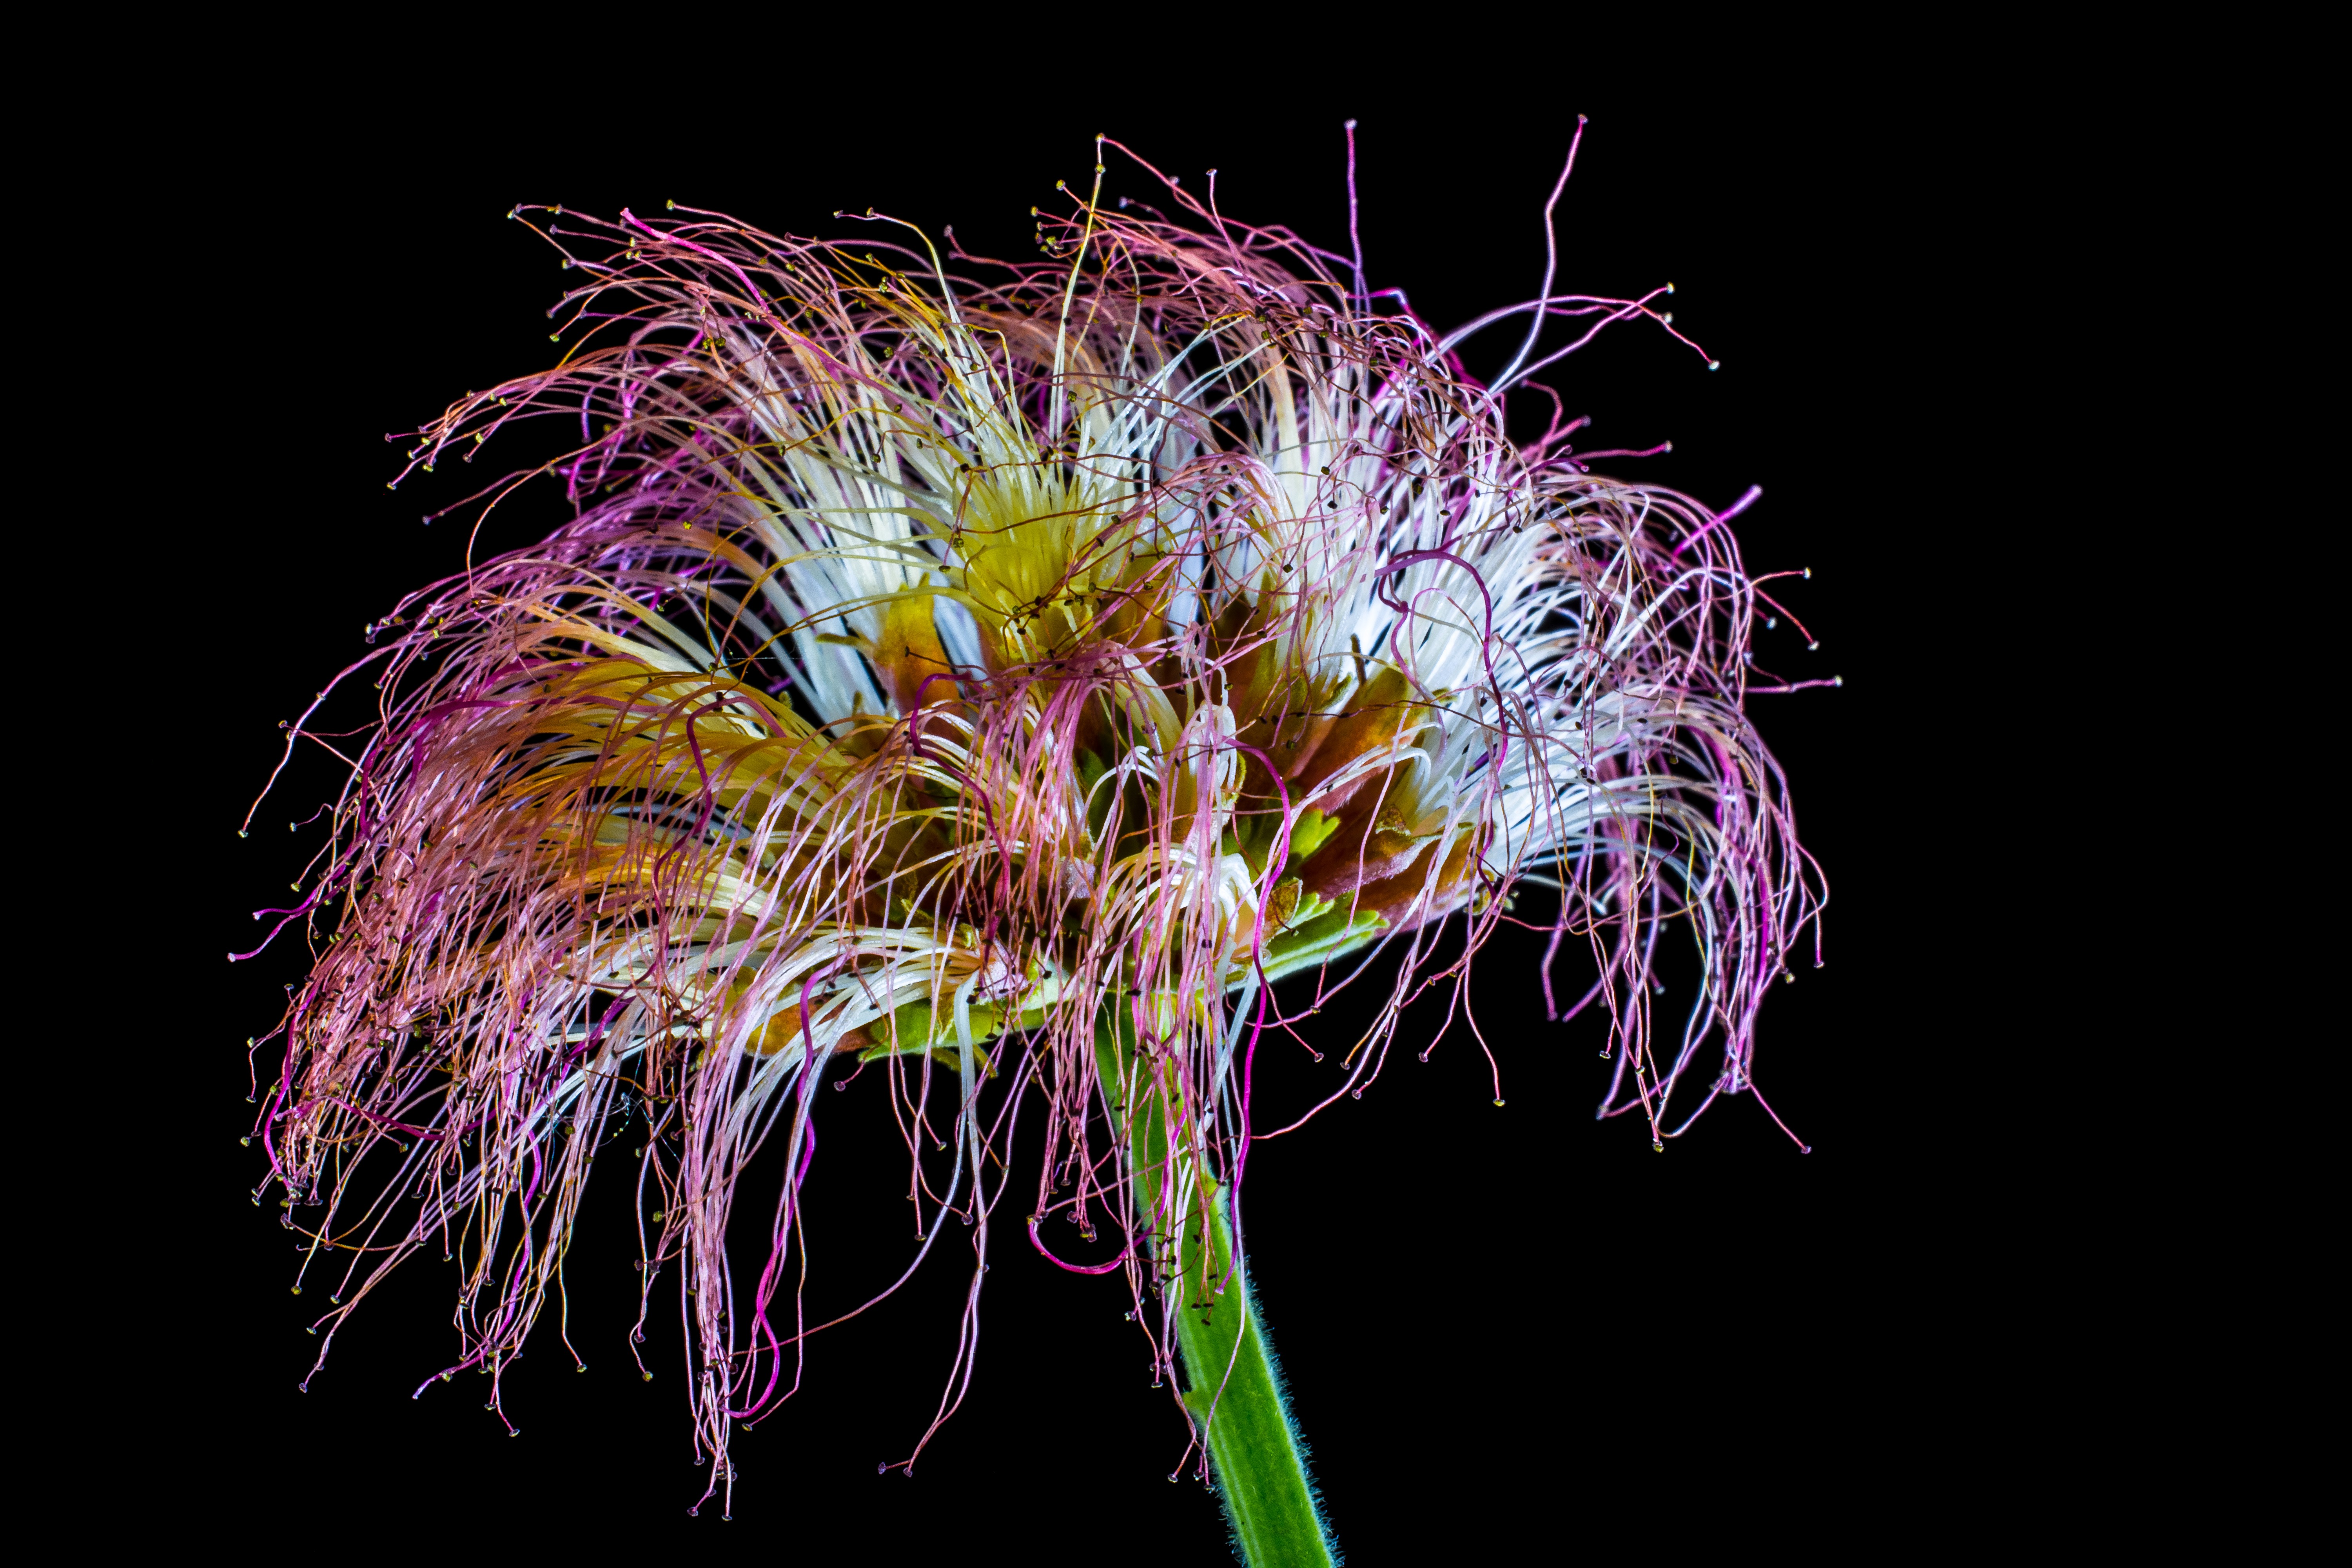
blossom, plant, flower, bloom, biology, flora, close up, fireworks, hairy, macro photography, fractal art, schamscha flower